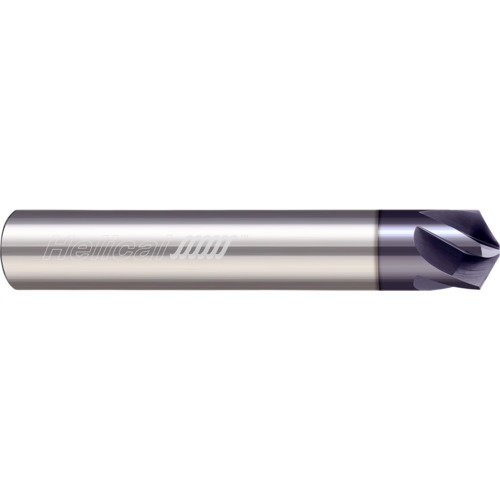
‎0.1875″ (3/16) Shank DIA × 120 Degree Included Angle - 5 Helical FL - APLUS Coated
Item #: HS1084594 Brand: Helical Solutions Model #: 84594 Product Specifications Cutting Diameter (DC) 3/16″ Connection Diameter Machine Side (DCONMS) 3/16″ Decimal Equivalent 0.1875″ Point Angle (SIG) 120 Degrees Usable Length (LU) 0.04″ Cutting Edge Material Carbide Flute Count (NOF) 5 End Shape Tipped Off Depth of Cut Maximum (APMX) 0.04″ Measurement Type Inch Overall Length (OAL) 2″
Brand: ET02 New 2023
Category: Hardware > Tool Accessories > Router Accessories > Router Bits > Straight Bits